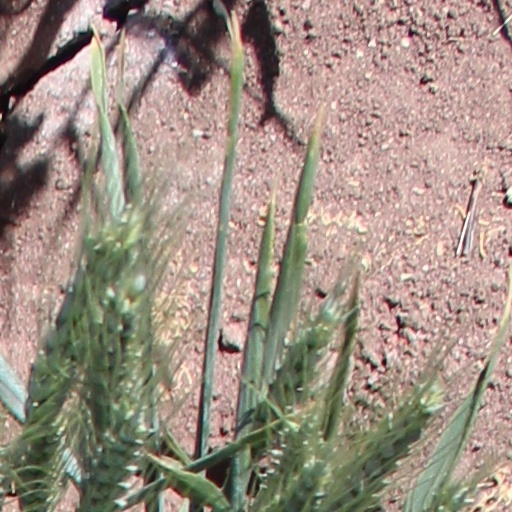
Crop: wheat